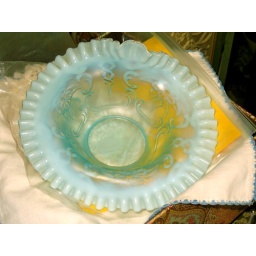
Vintage glass Fenton bowl in Corpus Christi antique store. Corpus Christi. Texas. Aug. 2010.